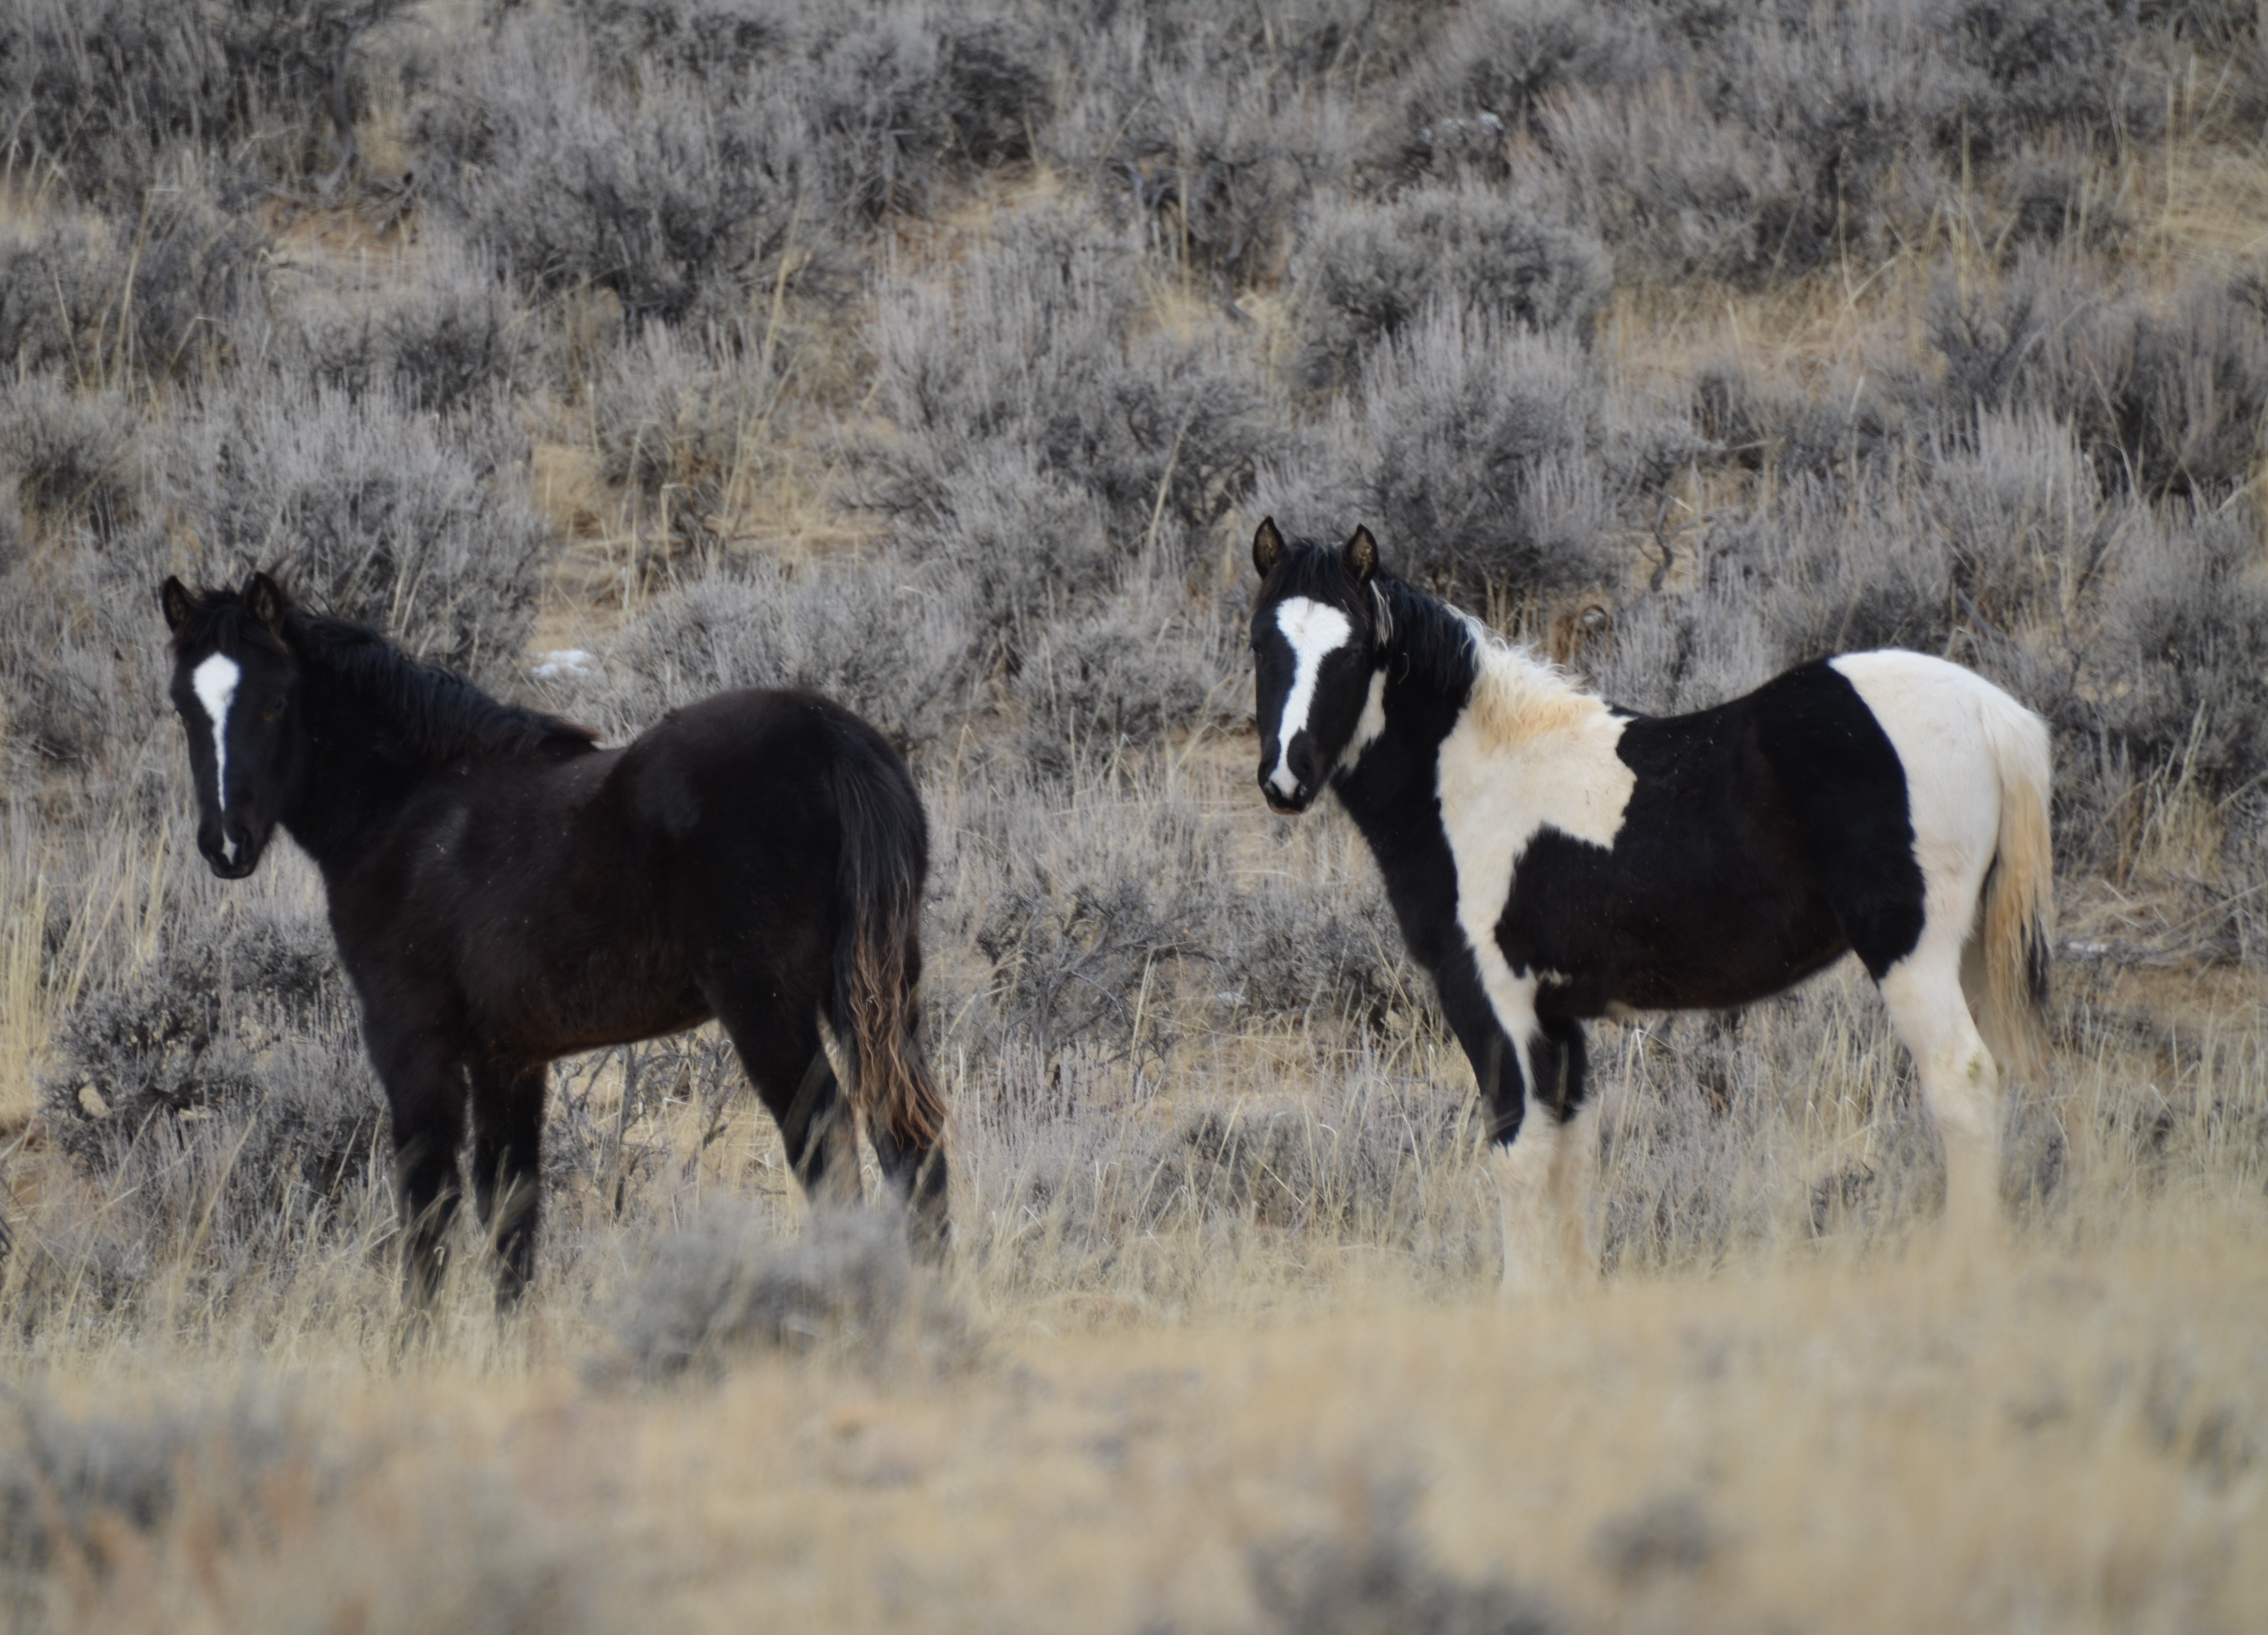
nature, meadow, wild, herd, pasture, grazing, horse, mammal, stallion, mane, fauna, equine, horses, grassland, vertebrate, mare, mustangs, foal, wyoming, pack animal, yearlings, horse like mammal, mustang horse